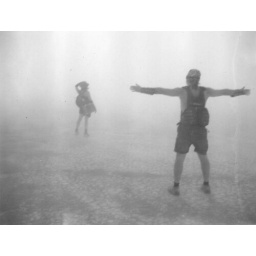
We'd shortly be walking home in zero visibility.